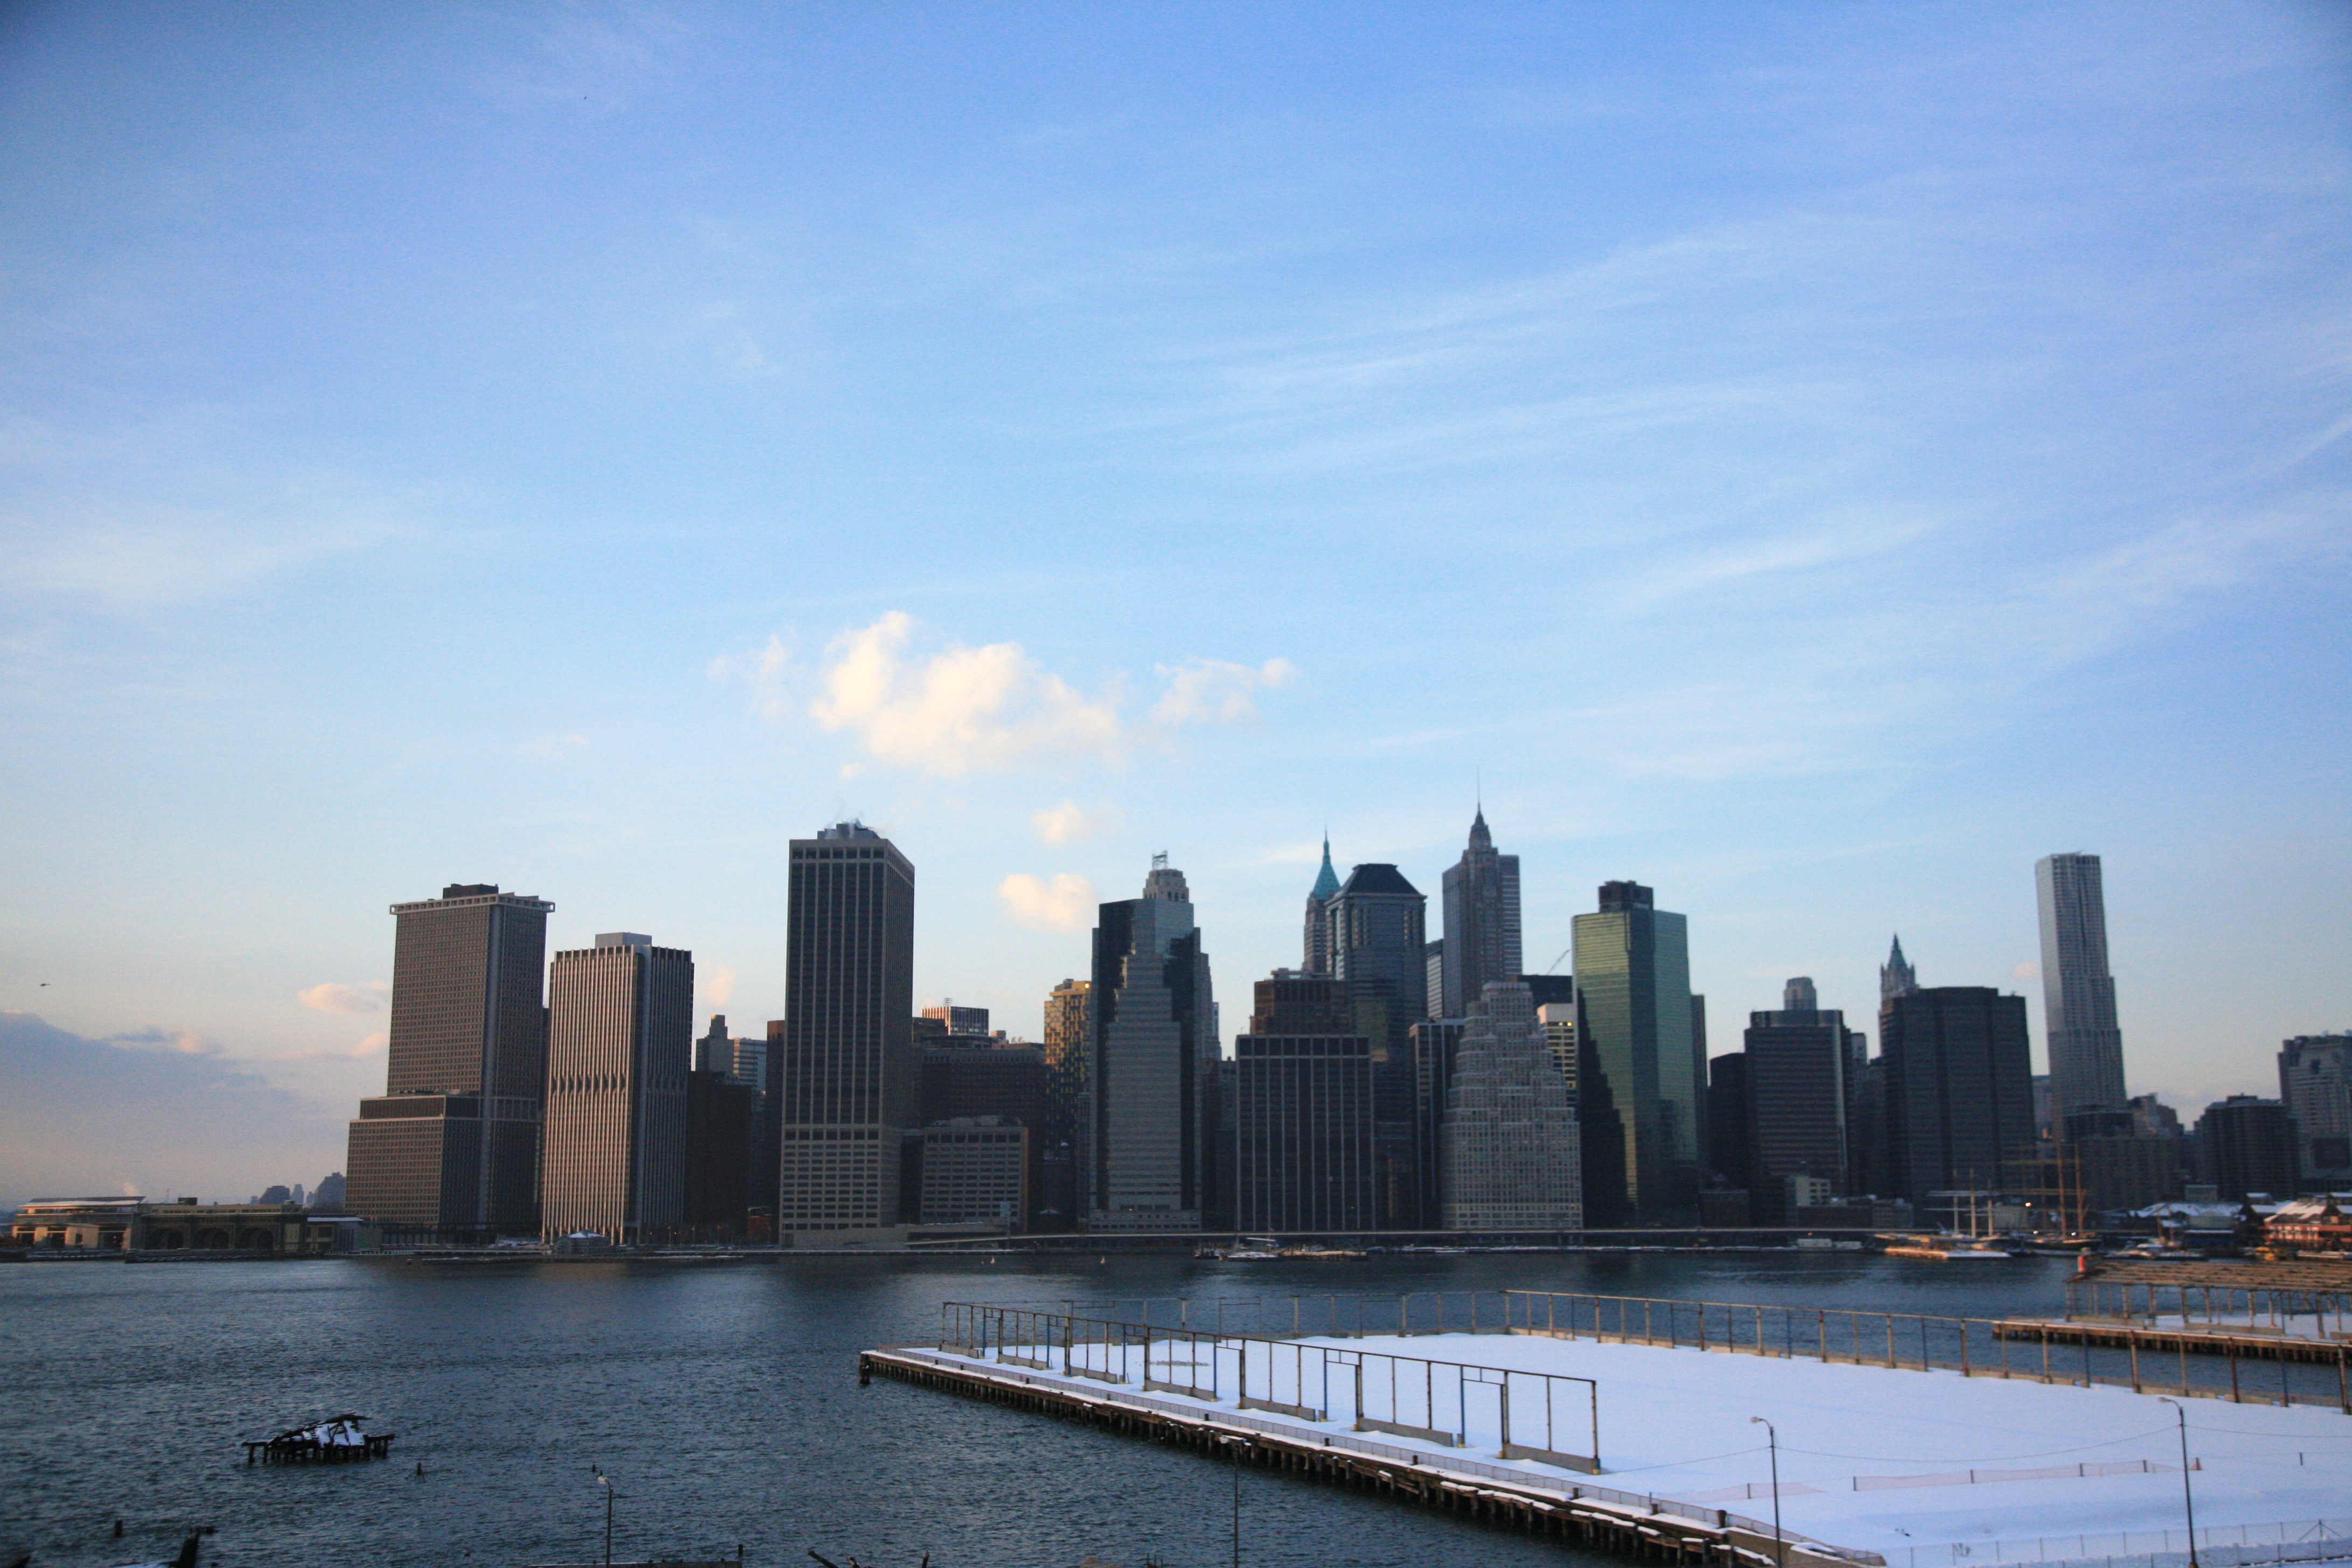
horizon, skyline, morning, city, skyscraper, cityscape, panorama, downtown, dusk, evening, reflection, nyc, landmark, brooklyn, tower block, newyork, newyorkcity, ny, metropolis, urban area, geographical feature, human settlement, metropolitan area